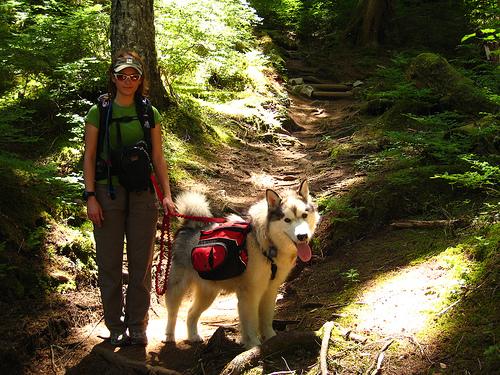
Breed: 1324-n000004-malamute